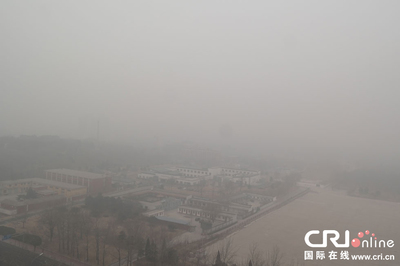
Weather: foggy or hazy